Ur-Nanshe

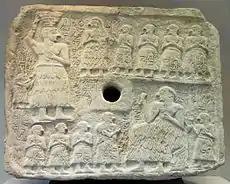
Votive relief of Ur-Nanshe, king of Lagash, with his sons and dignitaries. Limestone, Early Dynastic III (2550–2500 BC). Found in Telloh (ancient city of Girsu) Louvre Museum.

The Perforated Relief of King Ur-Nanshe is on display at the Louvre. The king is portrayed as a builder of temples and canals, thus a preserver of order perceived to be bestowed upon them by the gods. It is a perforated limestone slab that was probably part of a wall as a votive decoration and is inscribed in Sumerian: